Knee-on-stomach

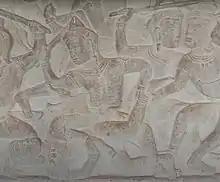
Bas-relief of knee mount. Located at Angkor Wat(1100's A.D.) in the Kingdom of Cambodia.

Knee-on-stomach is an advantageous position, where the top combatant can effectively strike similarly to in the mounted position, and also transition into various holds or other positions, and also easily disengage and escape if needed. It is not however considered as stable as the mount, which on the other hand complements the knee-on-stomach well, since it is possible to easily transition from one to another in response to escape or sweep attempts by the opponent. A common submission hold applied from this position is the juji-gatame armbar, which can be performed if the opponent extends his or her hands in an attempt to push the top combatant off. The top combatant can sometimes submit the bottom combatant from this position by simply using his or her weight to compress the torso, hence causing pain and compressive asphyxia.